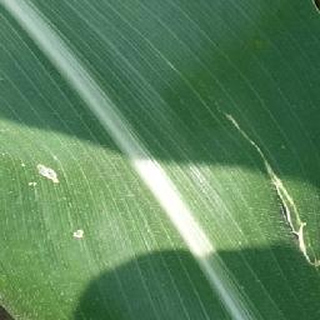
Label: healthy_corn